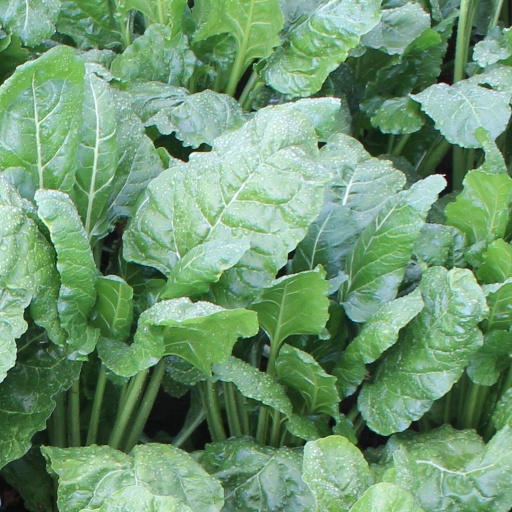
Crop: sugar beet